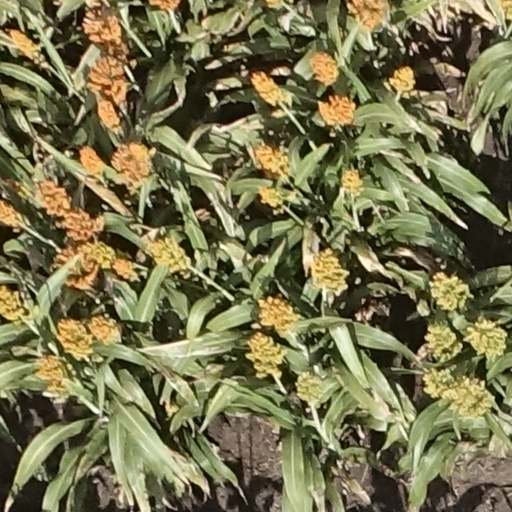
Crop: sorghum